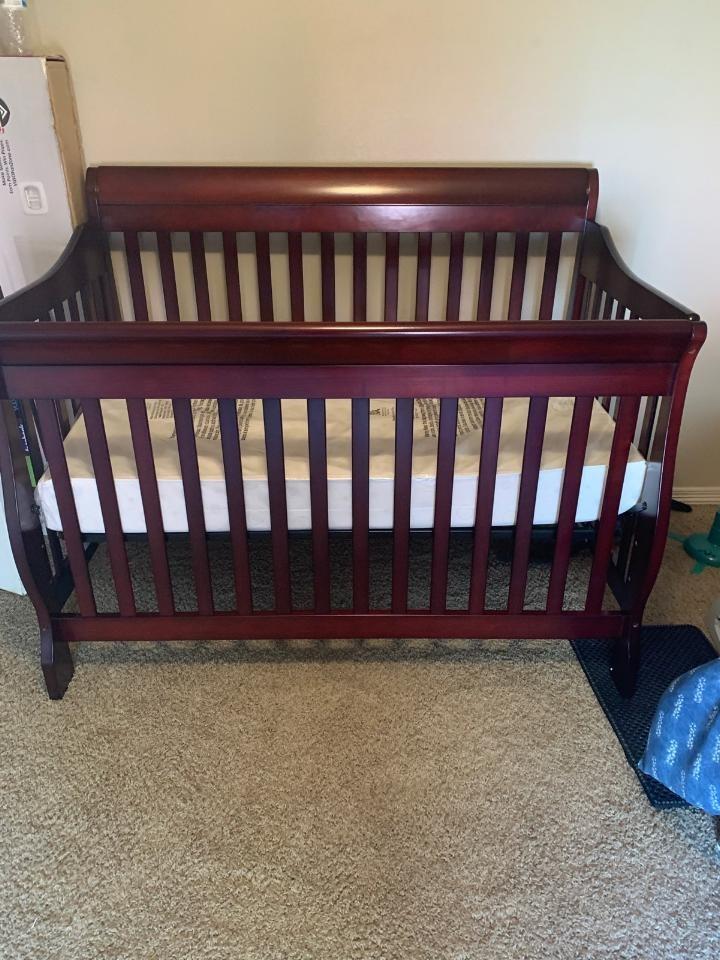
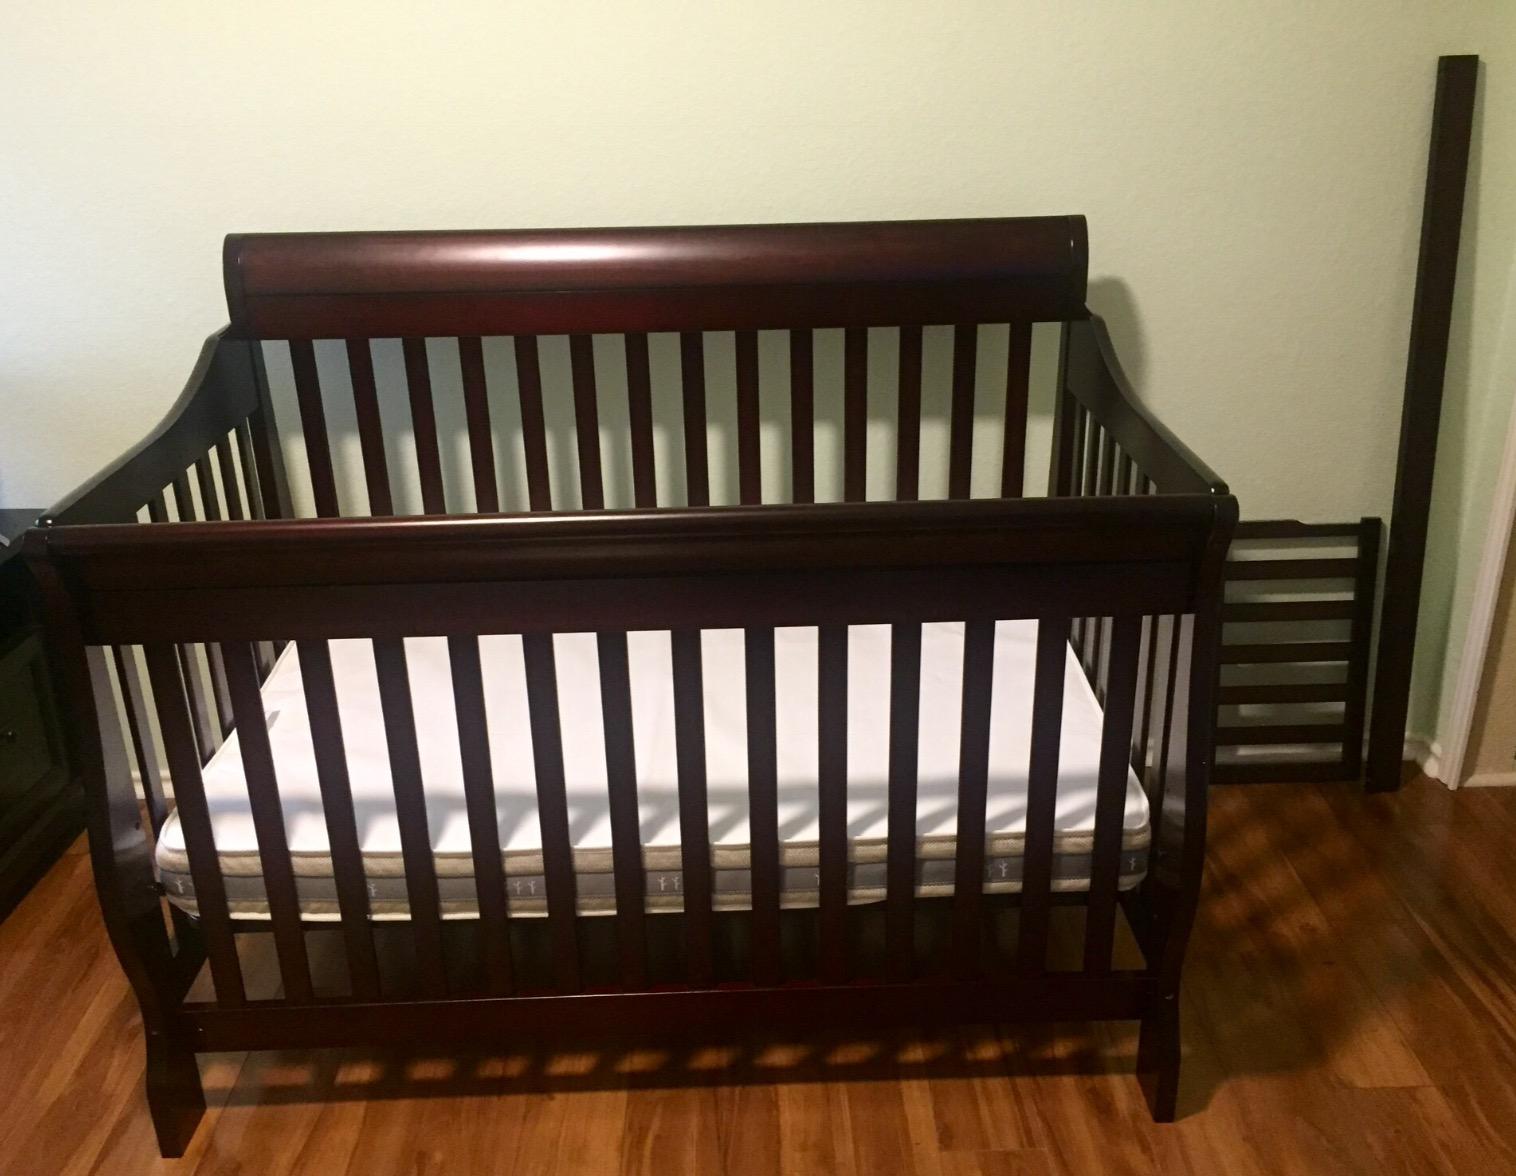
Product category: products_crib
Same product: yes